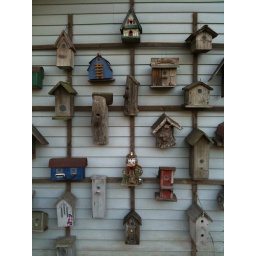
This is the side of a house near my office in Vancouver, WA.